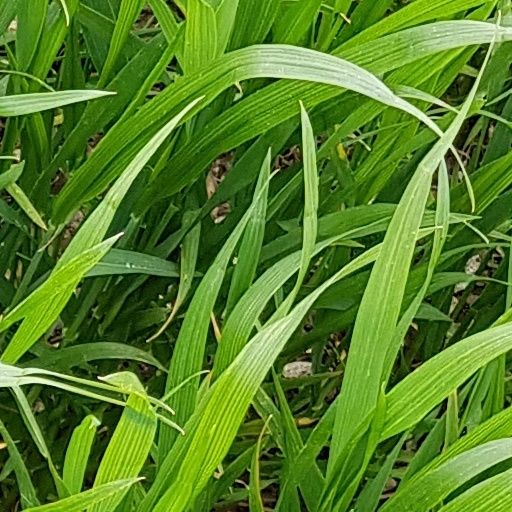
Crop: wheat